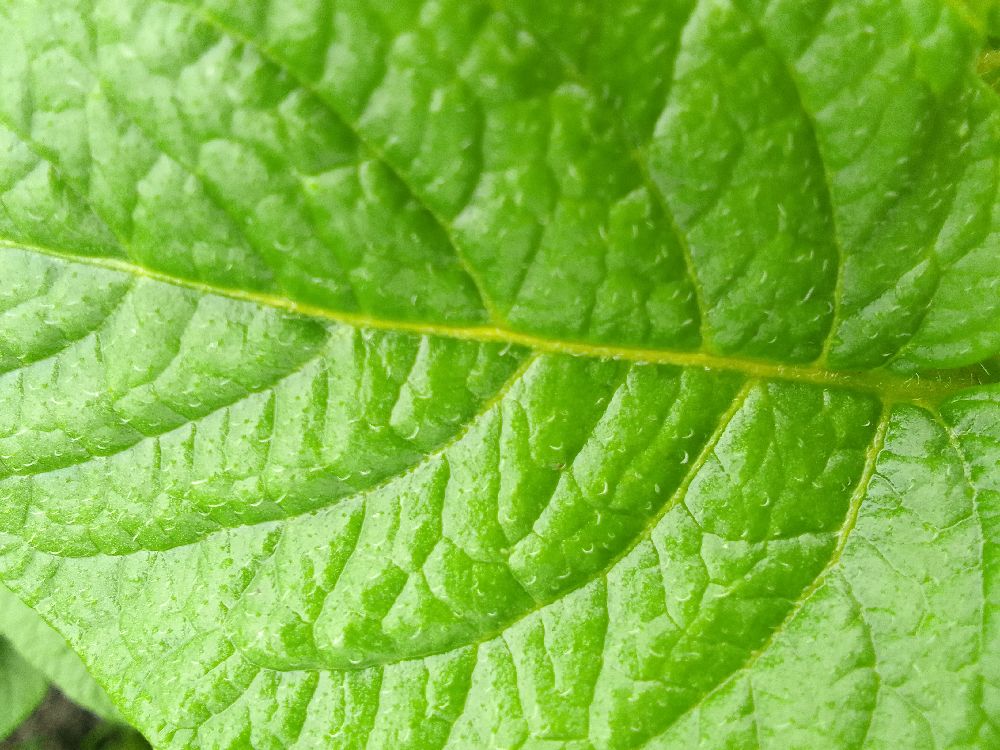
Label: Healthy